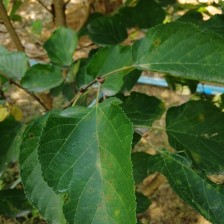
Variety: WhiteKing